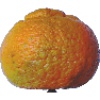
Label: mandarine